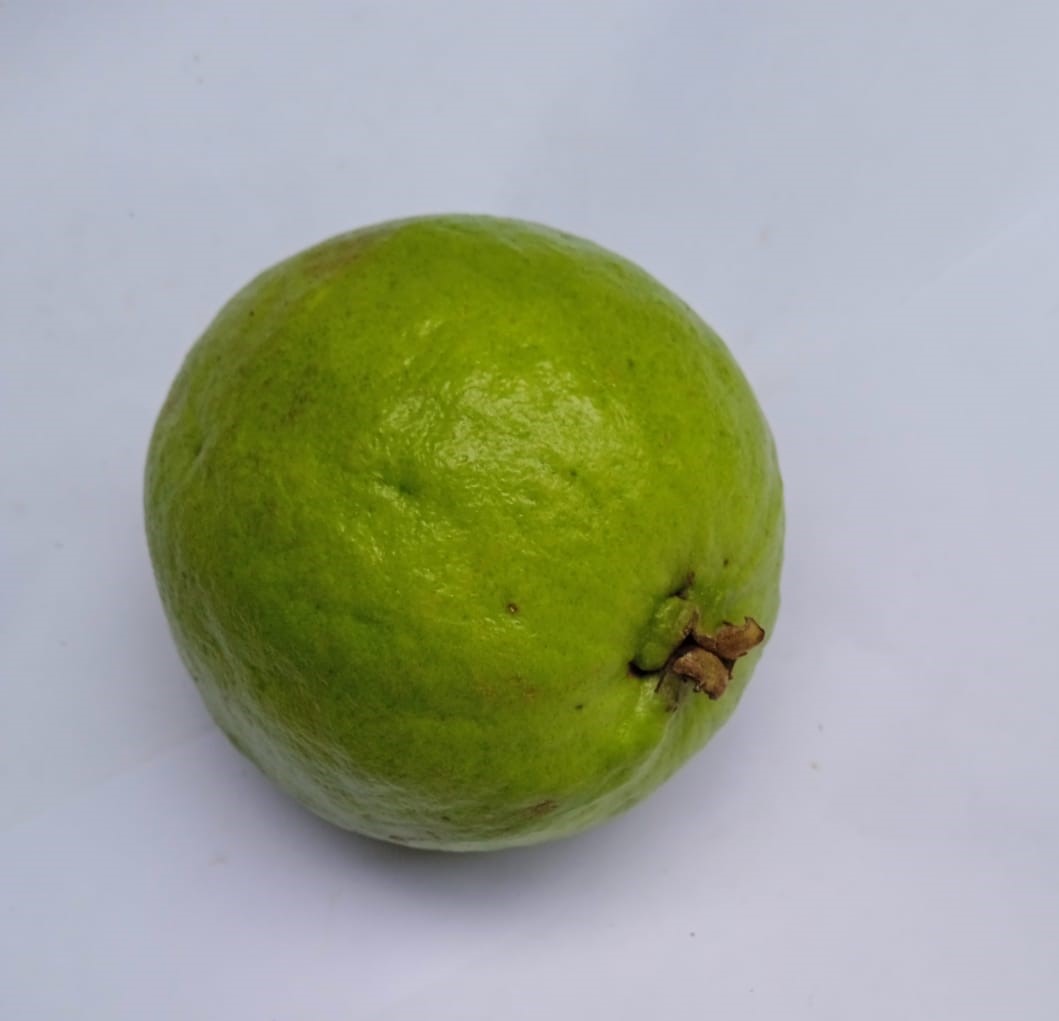
Fruit: guava
Condition: fresh